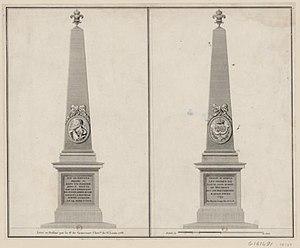
Icy se reposa Henri IV sous un poirier appelé hente par les habitans de ce pays après avoir gagné la bataille d'Ivry donnée le 14 mars 1590
Épieds est une commune française située dans le département de l'Eure en région Normandie.
La pyramide commémorative de la bataille d'Ivry est un obélisque érigé sur le territoire de la commune d'Épieds, dans l'Eure pour commémorer la bataille d'Ivry qui opposa le 14 mars 1590 le roi Henri IV au duc de Mayenne, lors des guerres de Religion.